South Shore, Blackpool

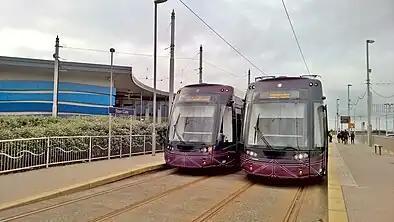
Starr Gate tram depot

Several major tourist attractions can be found in South Shore including Blackpool Pleasure Beach, which was founded in 1896 in an area populated by Romani Gypsies, including members of the Boswell family, one of England's largest and most important Gypsy families, who were subsequently evicted.